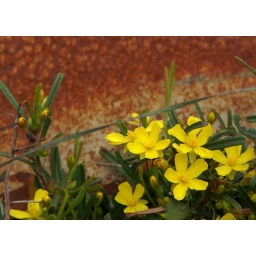
Photo's from walking the dog in the bush